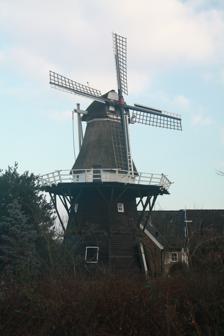
Building: Molen van Vledder
Country: Netherlands
Year built: 1968
Molen van Vledder Molen van Vledder , January 2009 Origin Mill name Nooitgedacht Mill location De Bree 1, 8381 VS Vledder Coordinates 52°51′34″N 6°12′55″E / 52.85944°N 6.21528°E / 52.85944; 6.21528 Operator(s) Private Year built 1968 Information Purpose Corn mill Type Smock mill Storeys Two-storey smock Base storeys Three-storey base Smock sides Eight sides No. of sails Four sails Type of sails Common sails Windshaft Steel Winding Tailpole and winch No. of pairs of millstones One pair Size of millstones 1.00 metre (3 ft 3 in) The Molen van Vledder is a smock mill in Vledder , Drenthe , which is used as holiday accommodation. The mill was built in 1968 and is listed as a Rijksmonument , number 357823. History A mill stood on this site until 1958. In 1968, the present mill was built by millwright J D Medendorp of Zuidlaren , incorporating parts from two demolished mills. The 1877-built drainage mill De Kooi , Kantens , Groningen which had been demolished in 1961 and the 1862-built drainage mill Gebroeders Bos , which stood at Hoogkerk , Groningen and was demolished in 1963. The mill is used as a holiday home. Description For an explanation of the various items of machinery, see Mill machinery . The Molen van Vledder is what the Dutch describe as an "achtkante stellingmolen". It is a two-storey smock mill with a stage on a three-storey brick base. The stage is at second-floor level, 6.20 metres (20 ft 4 in) above ground level. The smock and cap are thatched . The mill is winded by a tailpole and winch. The four Common sails have a span of 11.20 metres (36 ft 9 in) and are carried in a steel windshaft . The windshaft also carries the brake wheel which has 31 cogs. This drives the wallower (24 cogs) at the top of the upright shaft . At the bottom of the upright shaft , the great spur wheel , which has 58 cogs, drives the 1.00 metre (3 ft 3 in) diameter French Burr stones via a lantern pinion stone nut with 31 staves. References Wikimedia Commons has media related to Molen van Vledder .